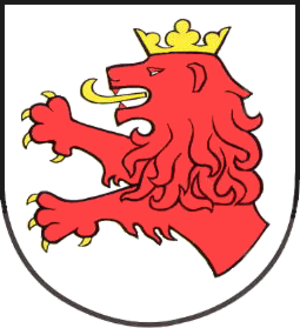
Steinhorst est une commune de l'arrondissement du duché de Lauenbourg, dans le Land du Schleswig-Holstein.